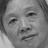
Emotion: neutral